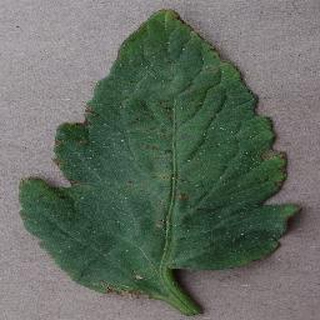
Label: tomato_bacterial_spot